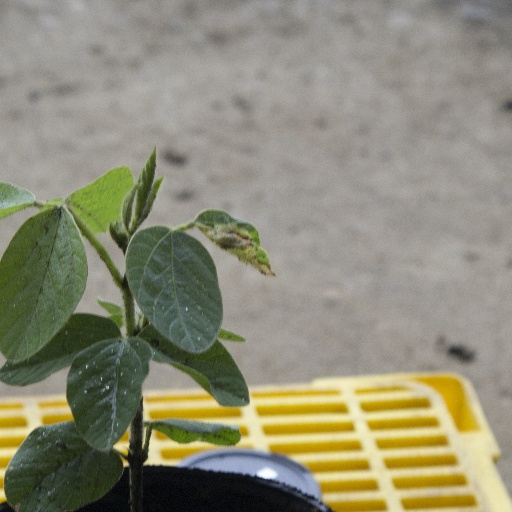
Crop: soybean